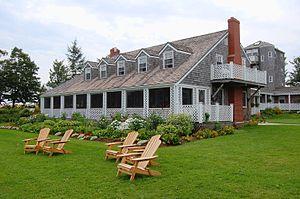
Elmer Harris est un scénariste et producteur américain né le 11 janvier 1878 à Chicago, Illinois, décédé le 6 septembre 1966 à Washington.